Port Phillip

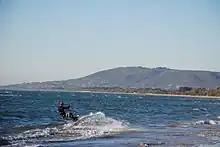
Kitesurfing at Rye with Arthurs Seat in the background

Port Phillip hosts many beaches, most of which are flat, shallow and long, with very small breaks making swimming quite safe. This attracts many tourists, mostly families, to the beaches of Port Phillip during the summer months and school holidays. Water sports such as body boarding and surfing are difficult or impossible, except in extreme weather conditions. However, stand up paddle boarding (SUP), kite surfing and wind surfing are very popular. Most sandy beaches are located on the bay's northern, eastern and southern shorelines, while the western shorelines host a few sandy beaches, there mostly exists a greater variety of beaches, swampy wetlands and mangroves. The occasional pebble beach and rocky cliffs can also be found, mostly in the southern reaches.